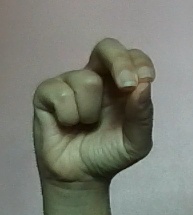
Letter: gaaf